Agrupación Aérea Presidencial

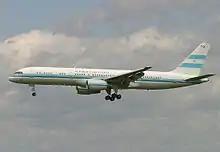
Boeing 757 "Tango 01".

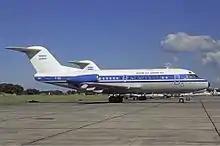
Fokker F28 "Tango 02".

As of February 2016, the Argentine presidential fleet was composed of 5 aircraft (one leased) and 3 helicopters.